Shanghai Yue Opera House

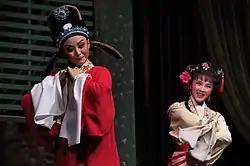
Actresses Wang Wanna (王婉娜) and Chen Xinyu (陈欣雨), then Shanghai Theatre Academy students, in 2016.

The Shanghai Yue Opera Group is a theatre in Shanghai, China, founded in 1950 and dedicated to Yue opera.